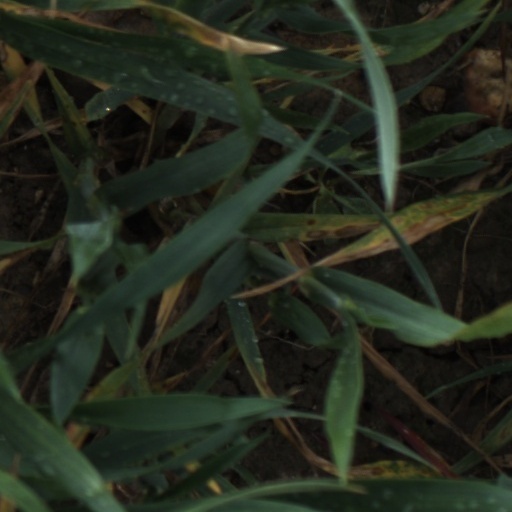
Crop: wheat